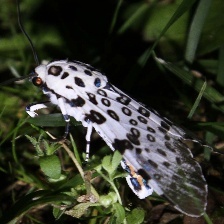
Species: GIANT LEOPARD MOTH